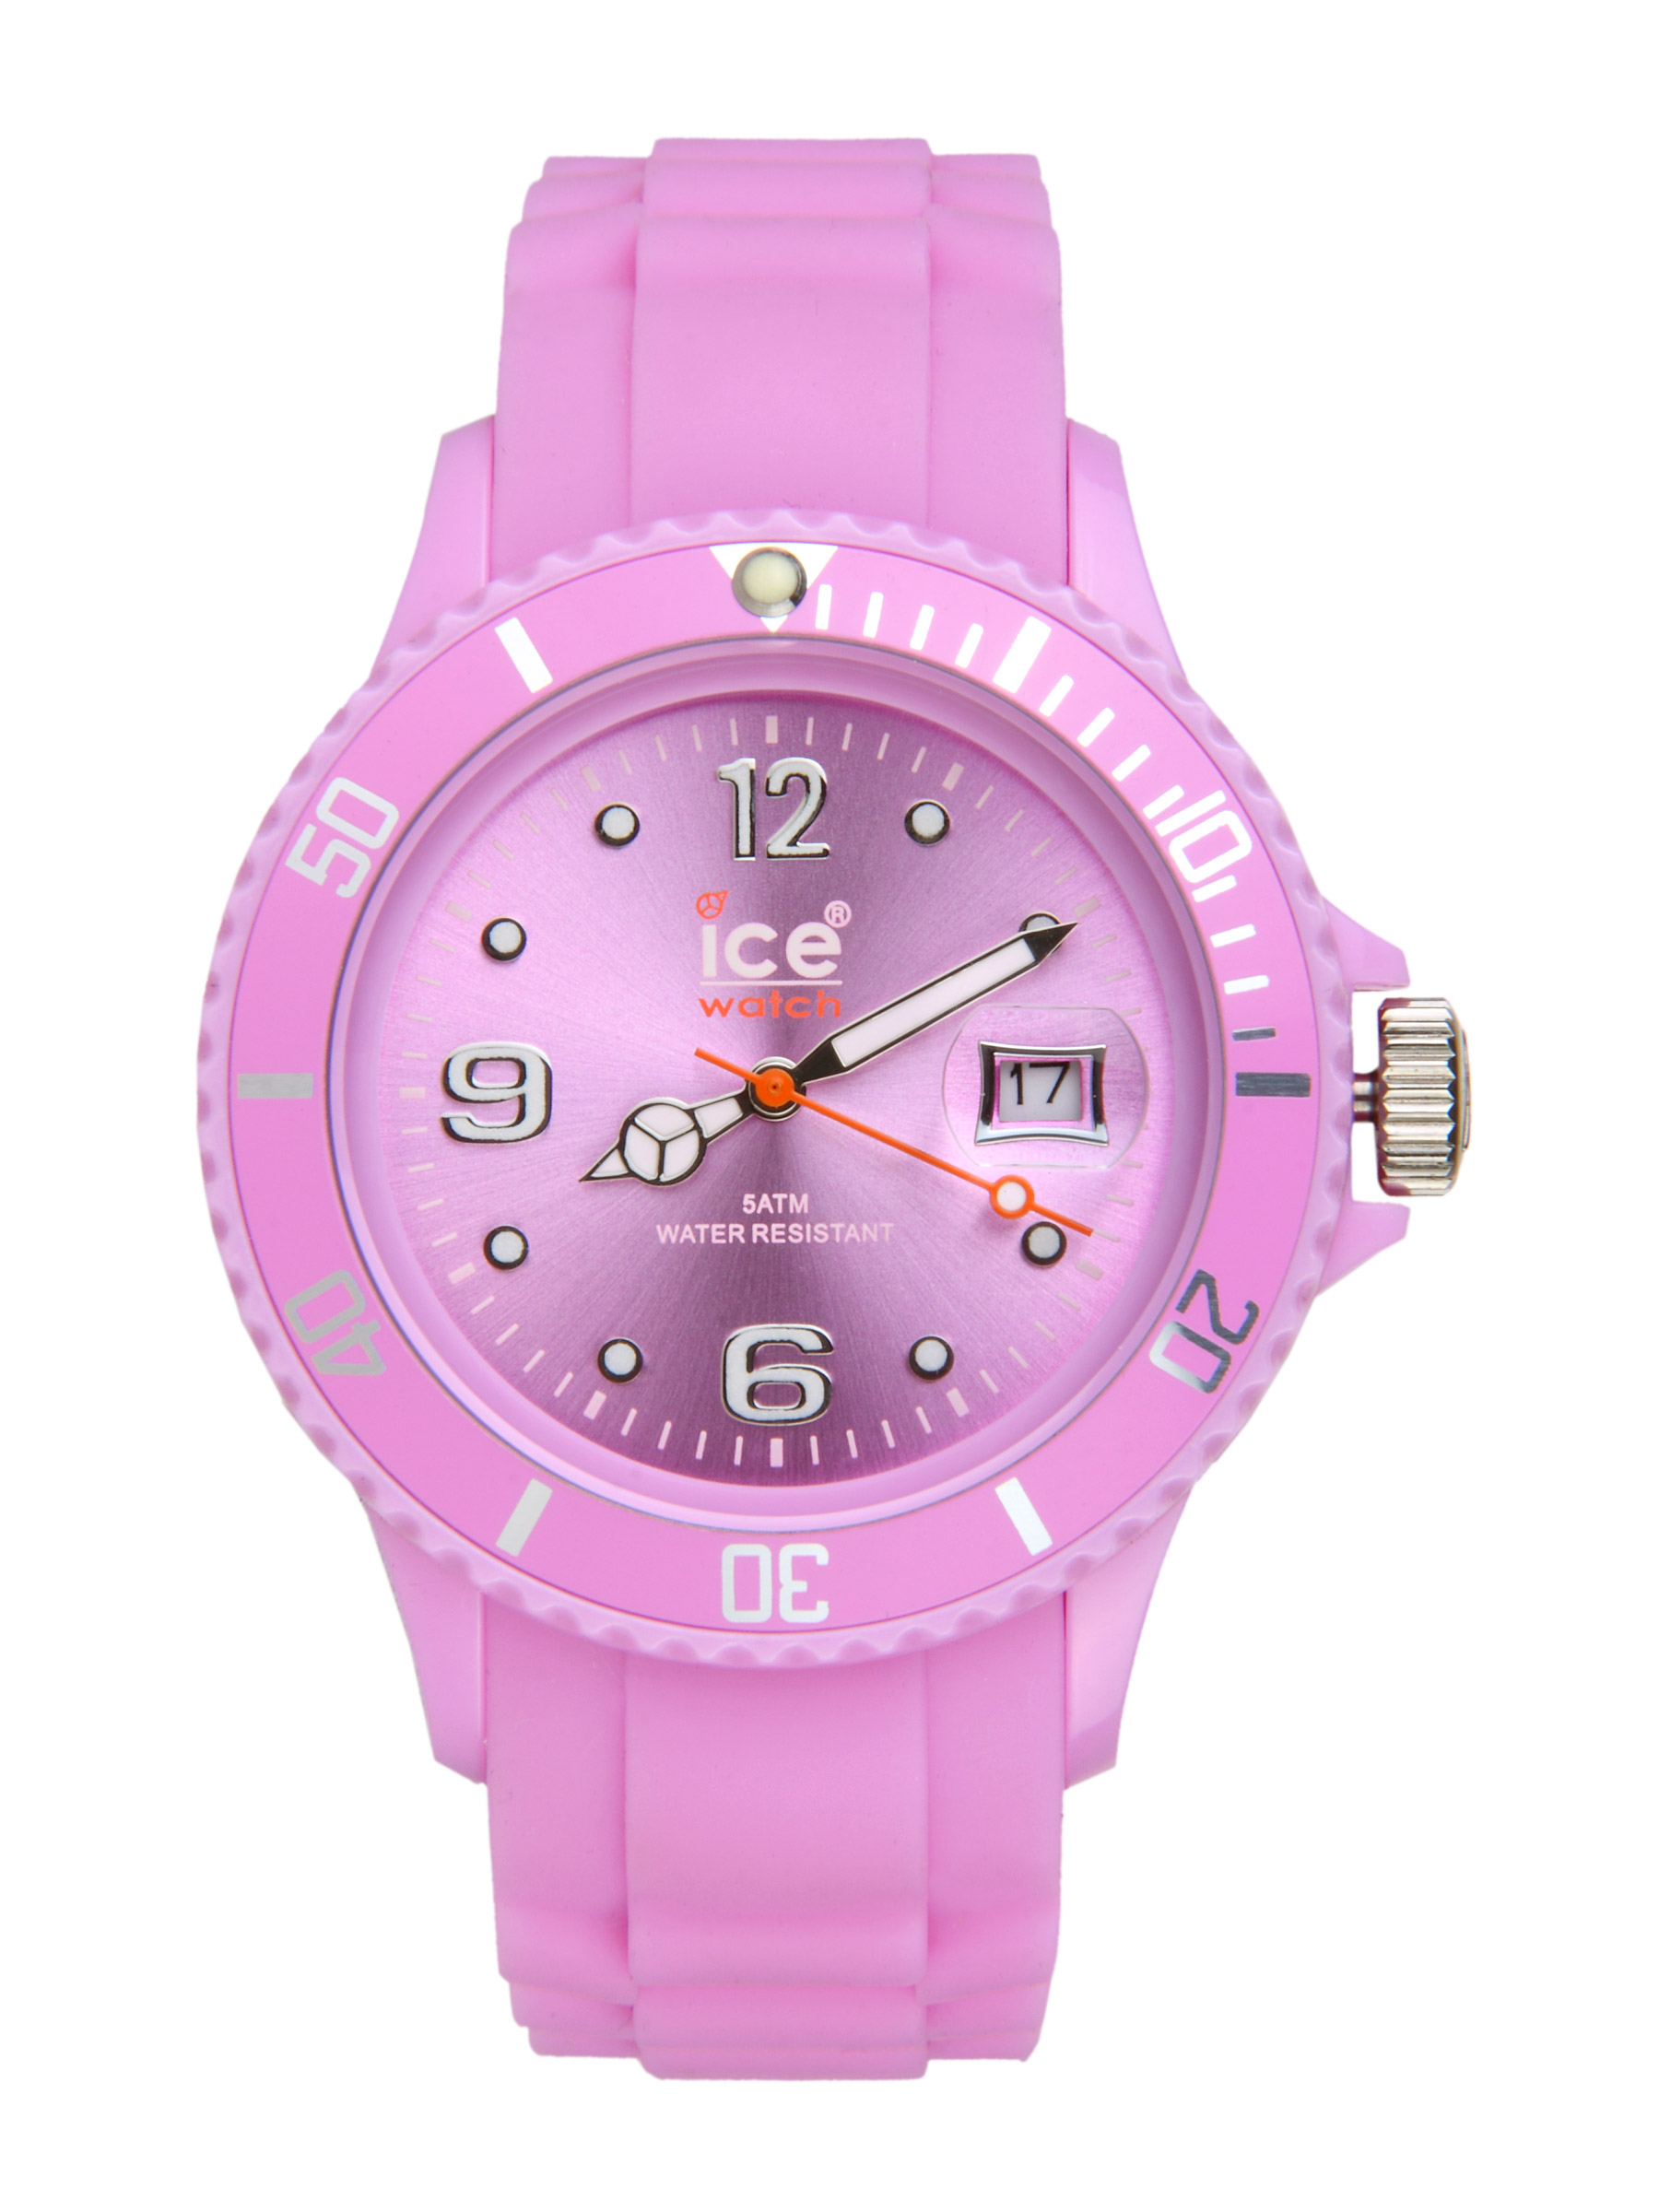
Ice Unisex Sili Lavender Watch
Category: Accessories / Watches / Watches
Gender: Unisex
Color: Lavender
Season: Winter 2016
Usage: Casual